Edward A. Kawānanakoa

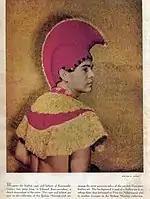
The young Prince Edward A. Kawānanakoa wearing the feather mahiole and ʻahuʻula of his ancestor, King Kaumualiʻi in 1947.

Edward Abnel Keli'iahonui Kawānanakoa (October 2, 1924 – July 29, 1997) was a member of the House of Kawānanakoa.